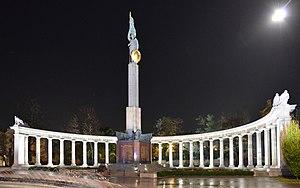
Autriche, Vienne, Schwarzenbergplatz